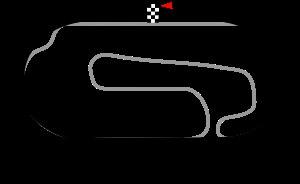
L'Atlanta Motor Speedway est un circuit automobile classique utilisé en NASCAR et situé à Hampton, Géorgie, à 32 km au sud d'Atlanta.